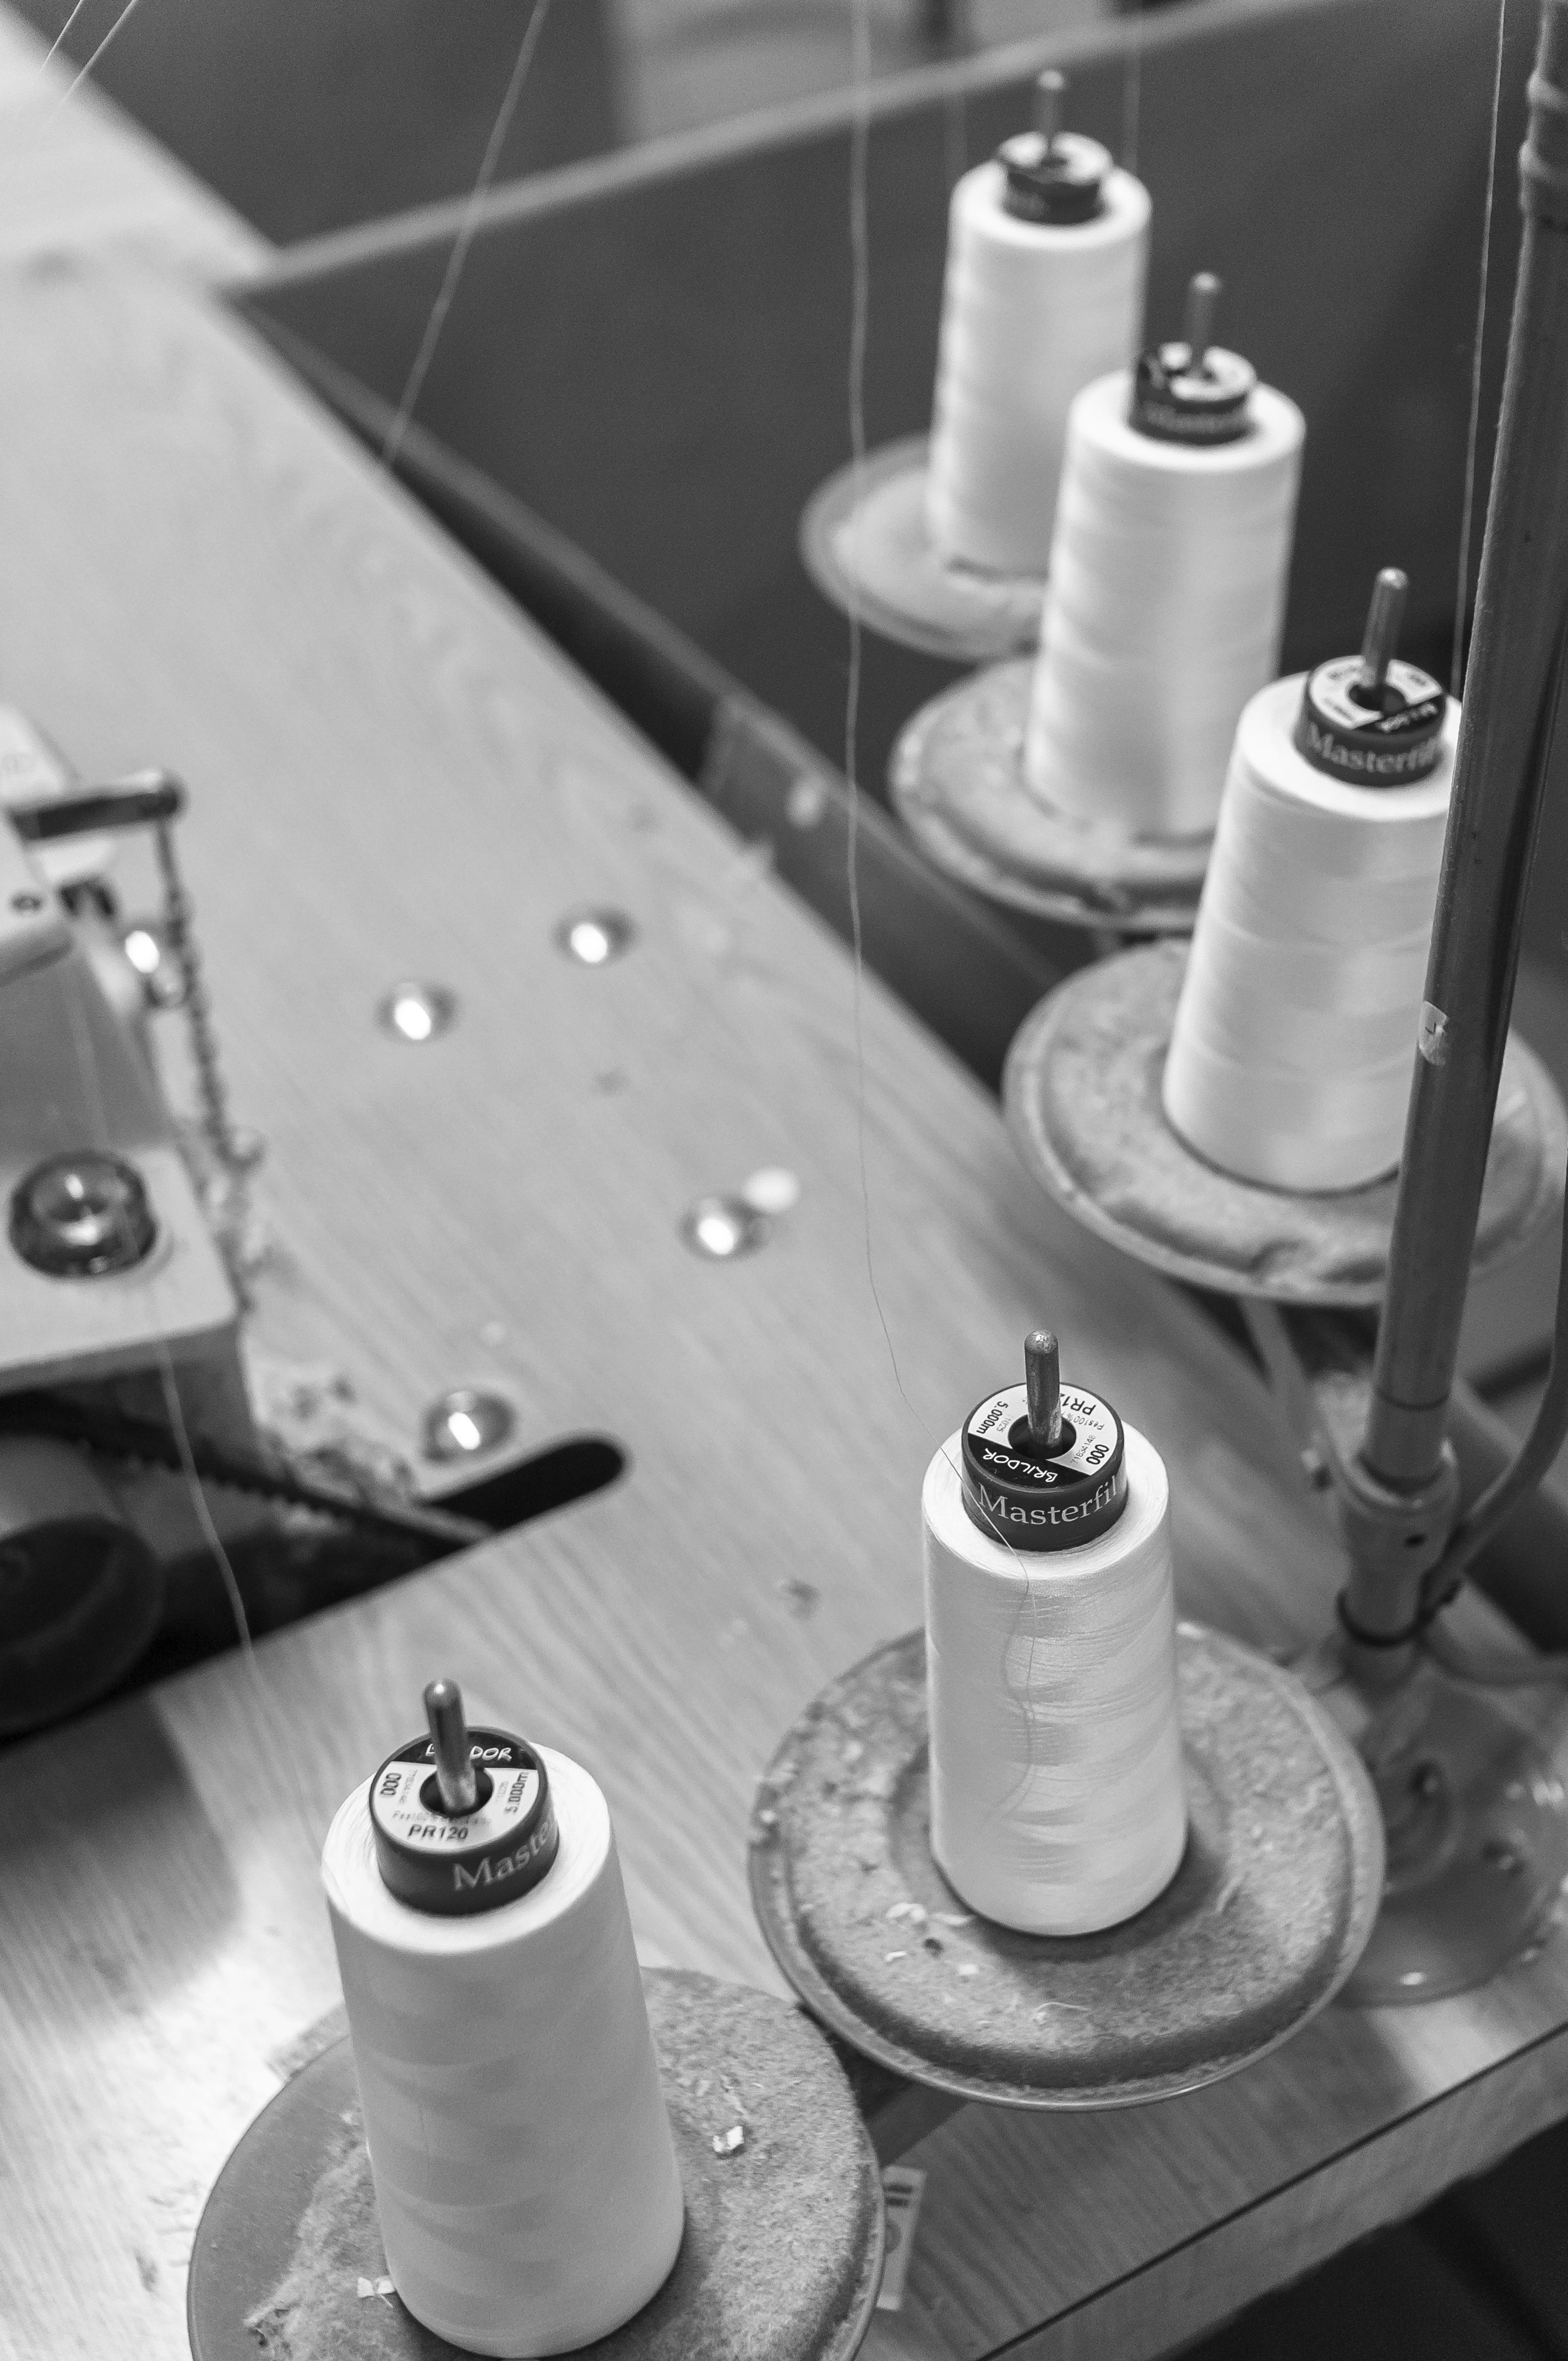
hand, table, black and white, white, photography, wheel, glass, black, room, monochrome, sewing, thread, shape, fact, coils, monochrome photography